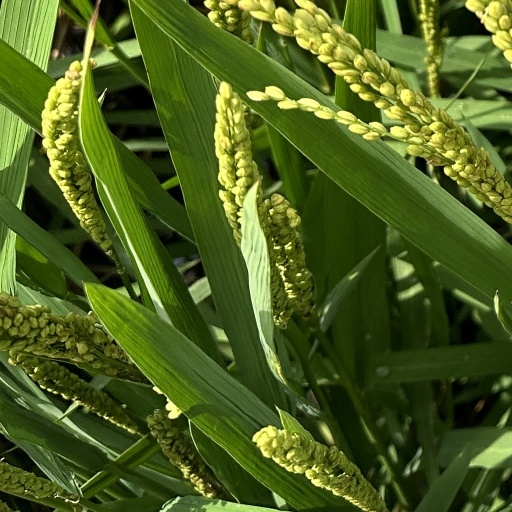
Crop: rice